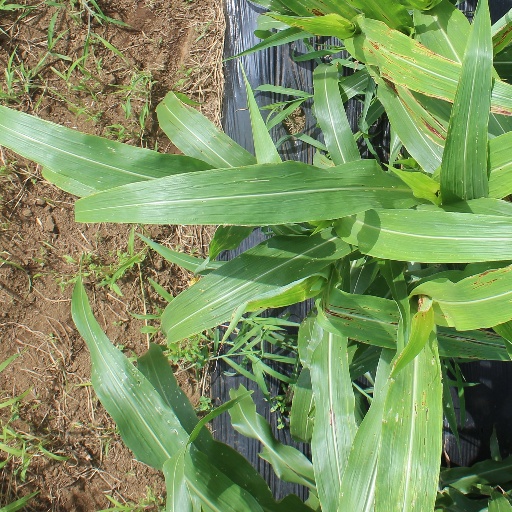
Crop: sorghum